Málaga

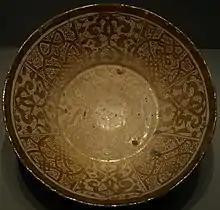
Ceramic plate from Málaga (14th century)

After the formation of the Nasrid Kingdom of Granada in the 13th century, Málaga became a part of it. The export-oriented harbour traded silk fabrics, dry nuts (raisins, almonds and the famous Rayya figs, reportedly exported to as far as China), vine, cutlery, leather and the famous regional lustreware.